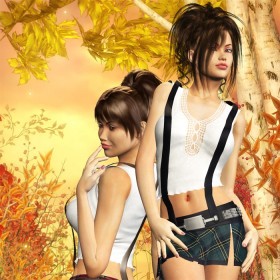
Gender: women